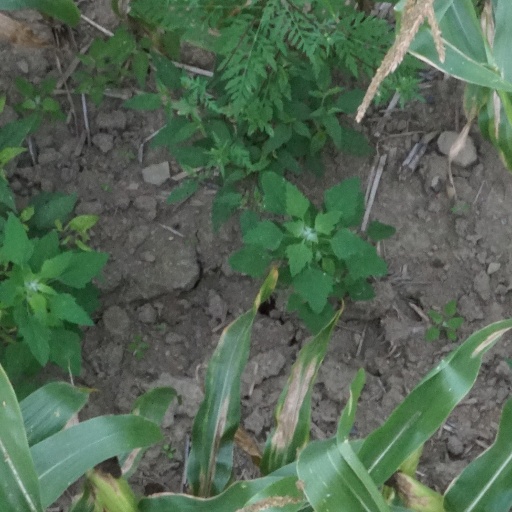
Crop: maize; corn